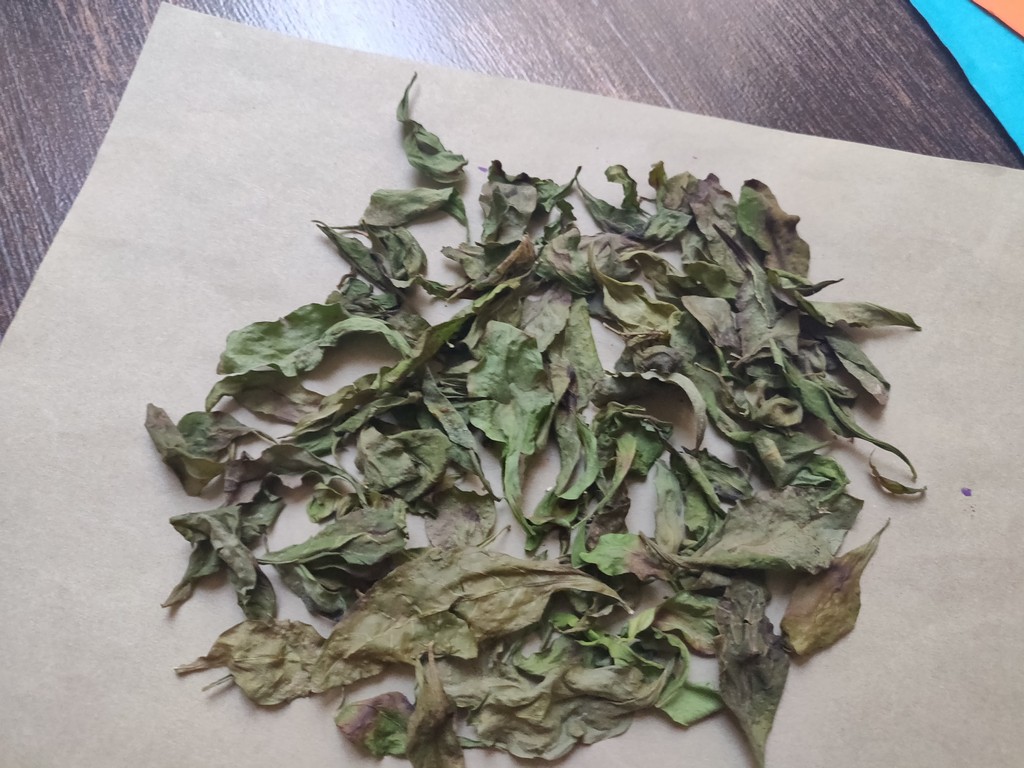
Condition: Dried
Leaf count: multiple
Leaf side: unknown